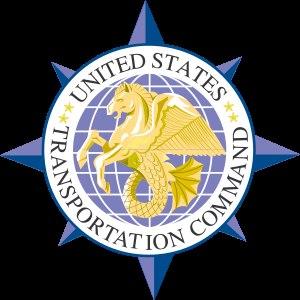
La structure des forces armées des États-Unis inclut une chaîne de commandement qui conduit du président des États-Unis via le secrétaire à la Défense jusqu'aux nouvelles recrues. Les forces armées américaines sont organisées par le département de la Défense des États-Unis qui supervise une structure complexe des fonctions de commandement et de contrôle conjointes avec de nombreuses unités. Ce qui suit est une liste non exhaustive des différentes unités militaires, des commandements civils et militaires, des bureaux et des agences du DOD.